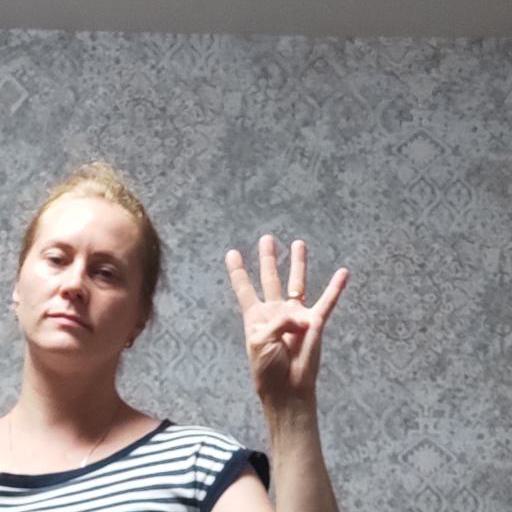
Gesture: four